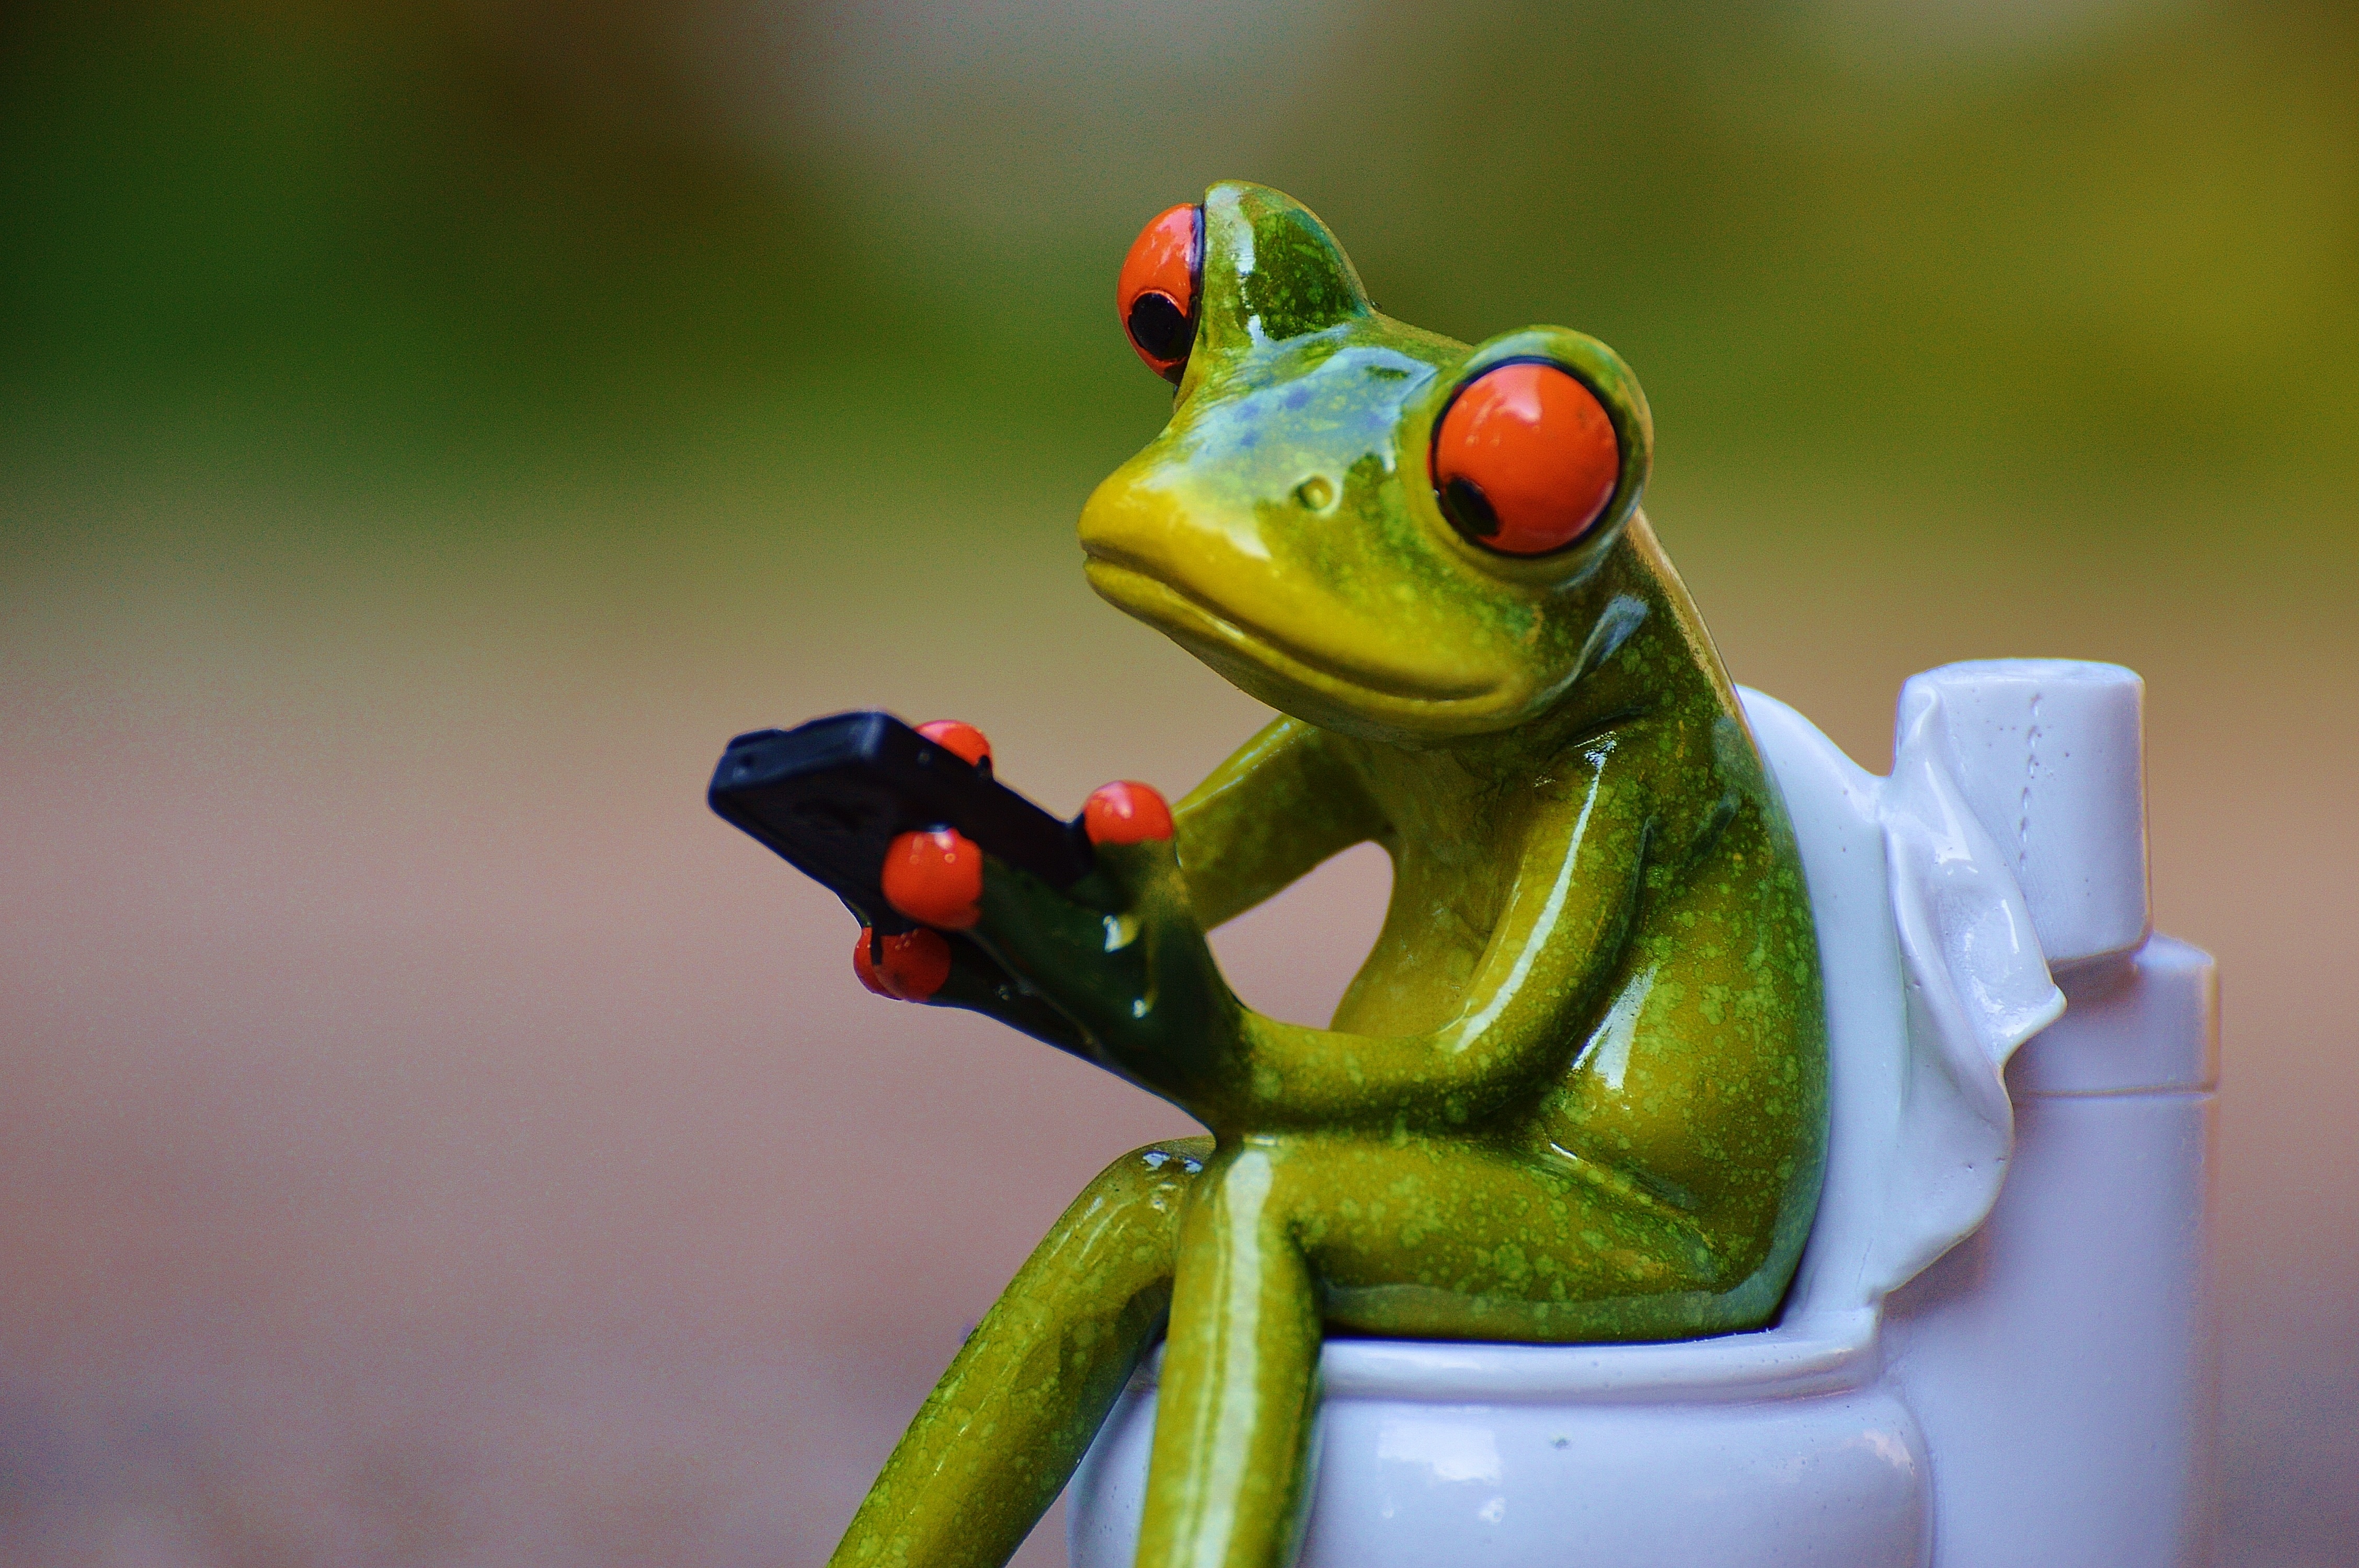
cute, green, toilet, frog, amphibian, mobile phone, fauna, tree frog, close up, wc, vertebrate, funny, session, macro photography, loo